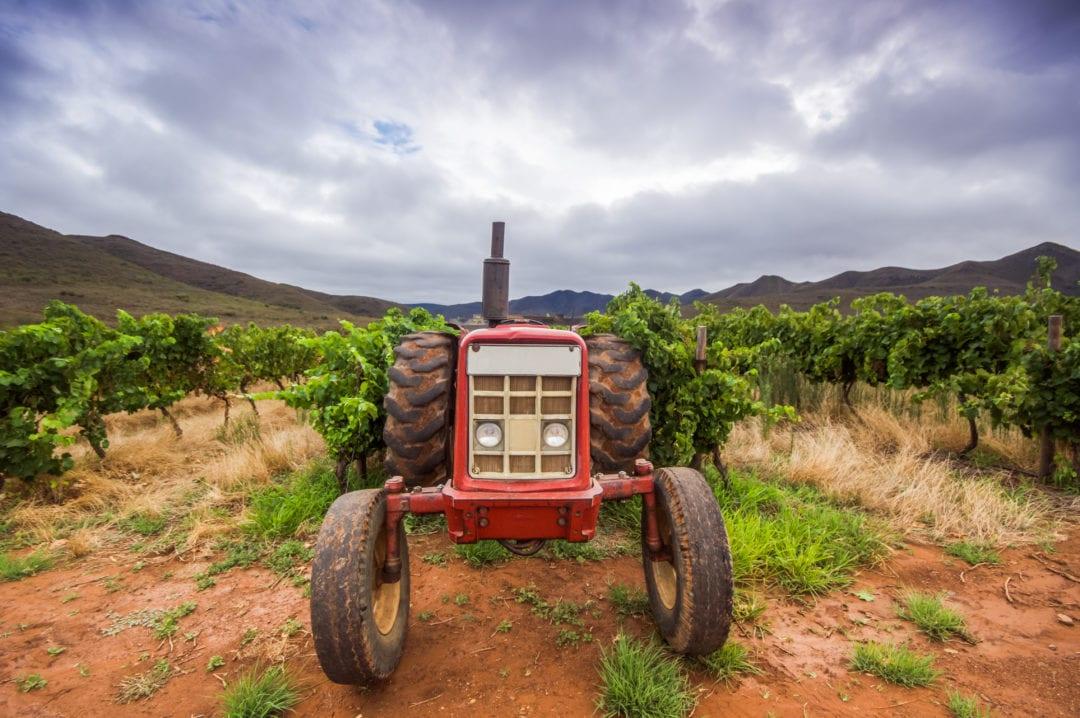
Lori hili lina rangi ya nyekundu na magurudumu makubwa. Wakulima wenye shamba kubwa, hutumia lori hili katika shughuli mbalimbali za shambani.